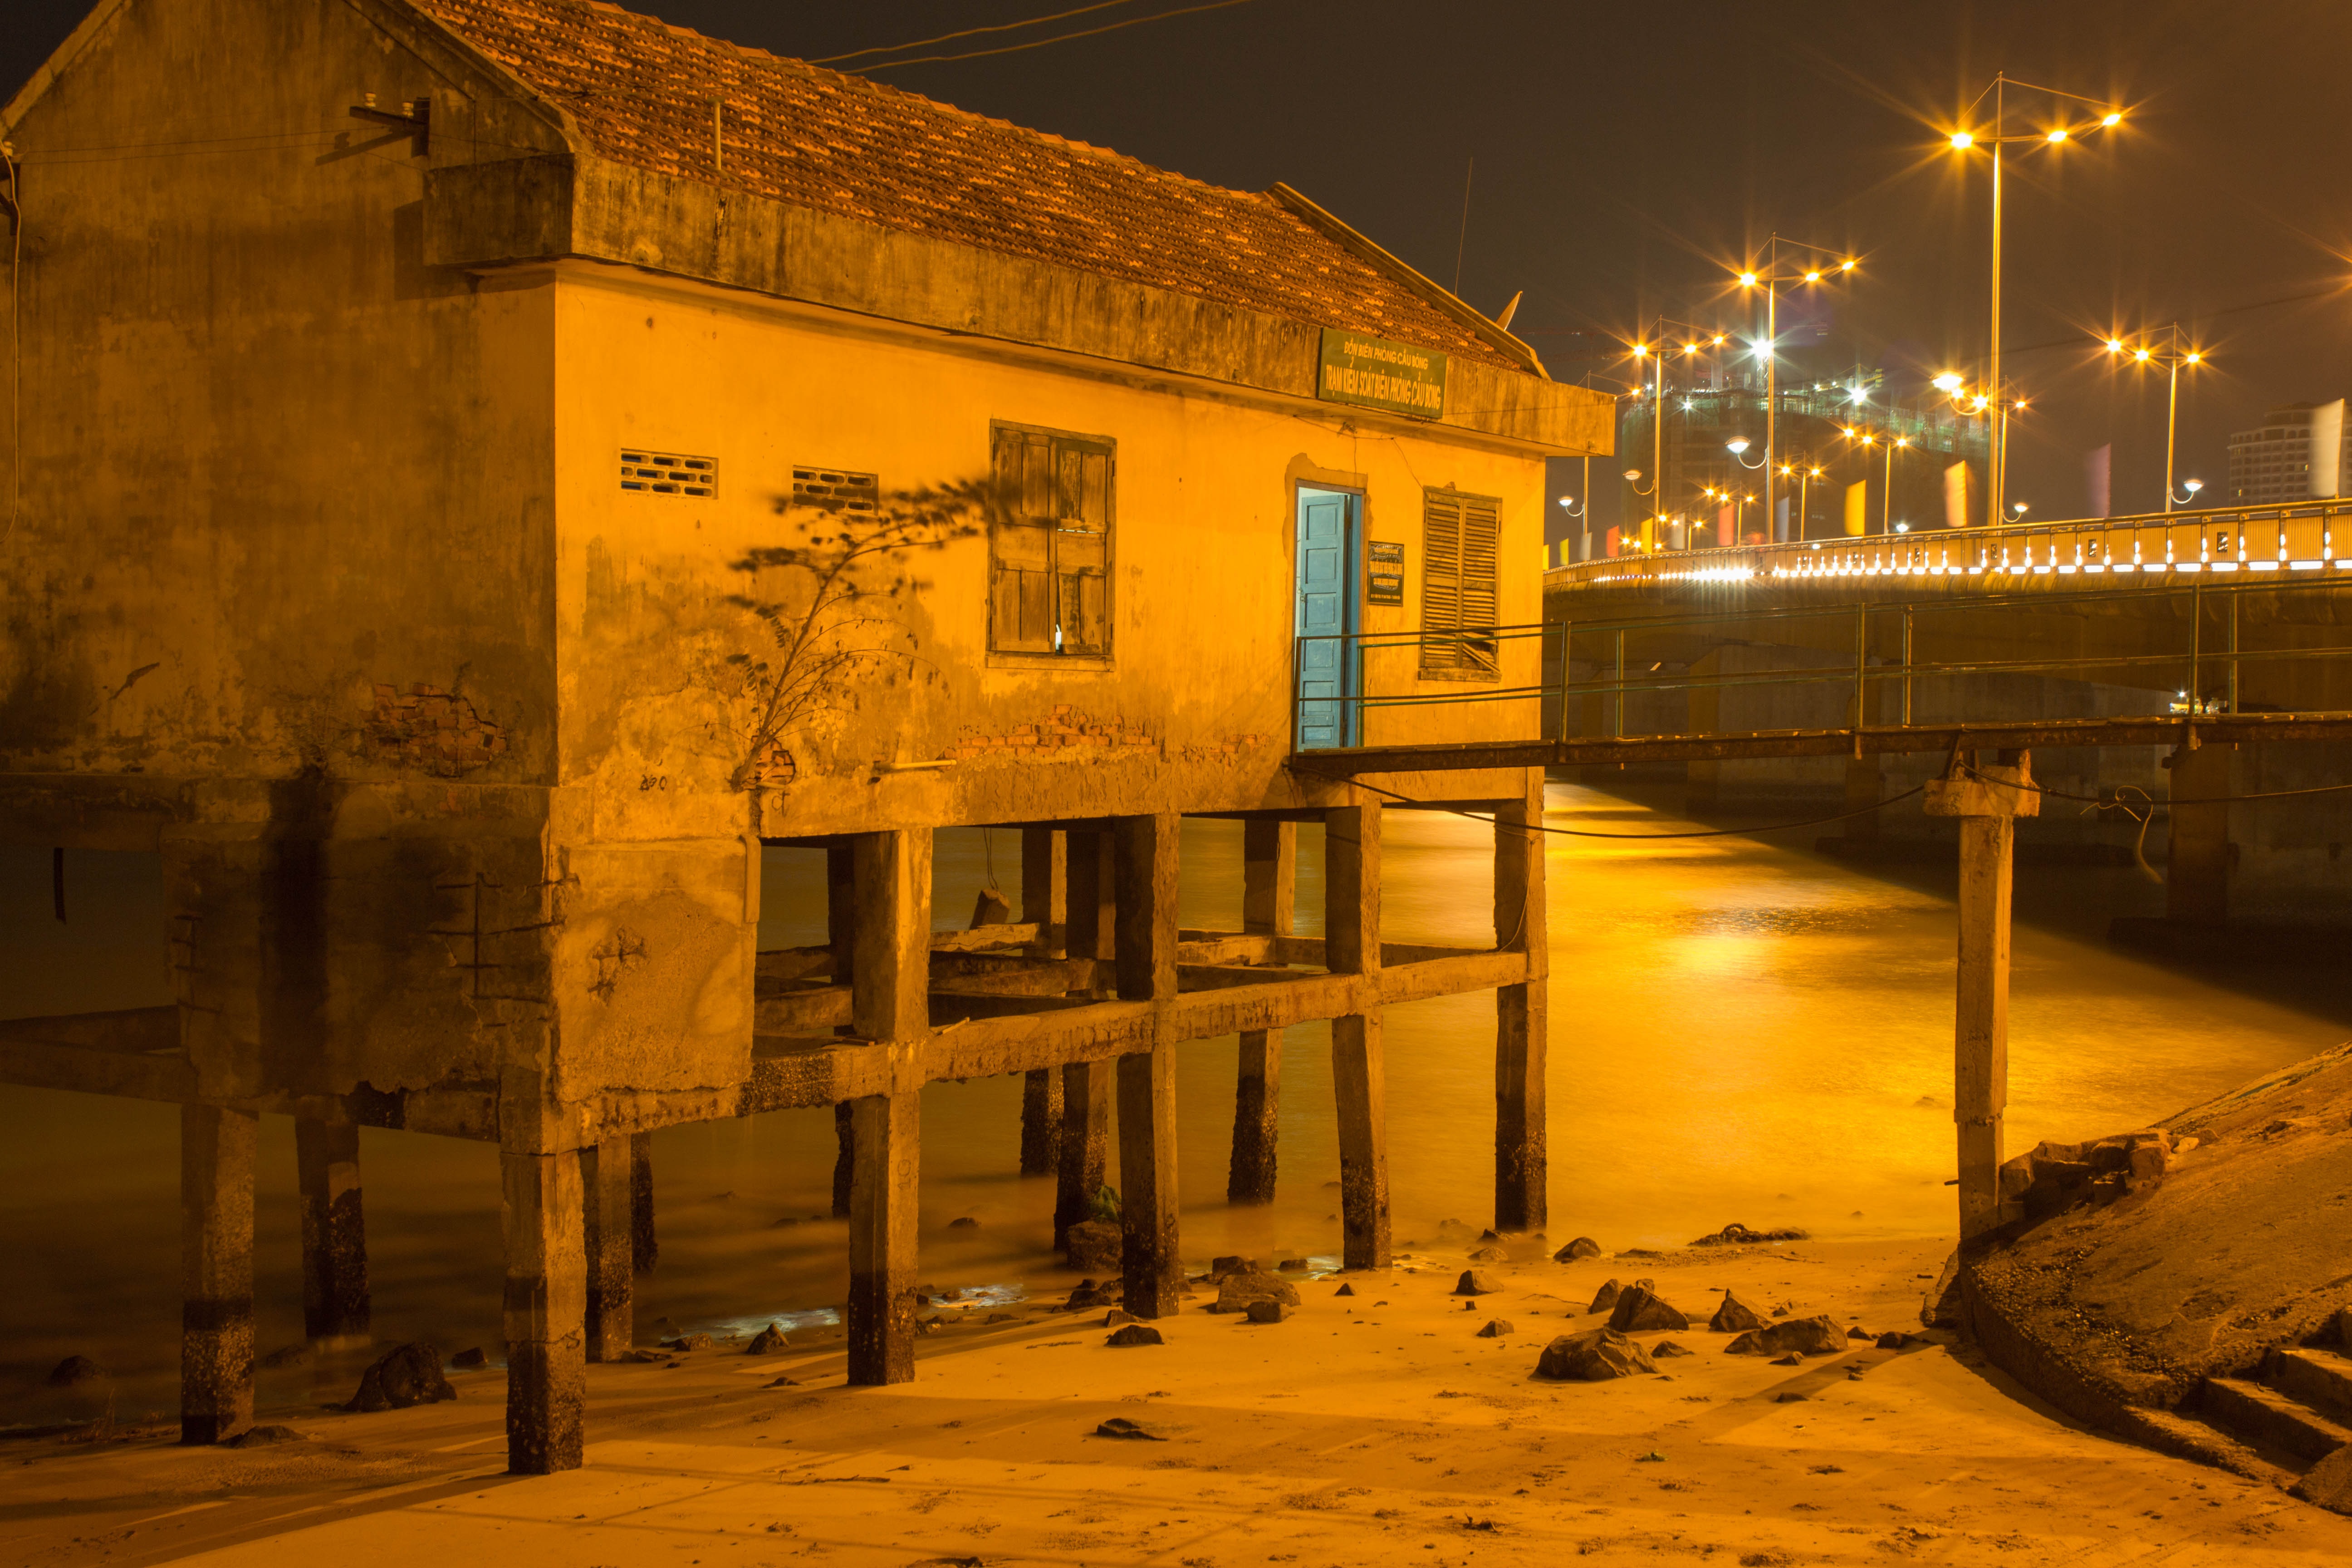
light, night, house, town, dark, evening, ancient, lighting, old house, urban area, ancient history